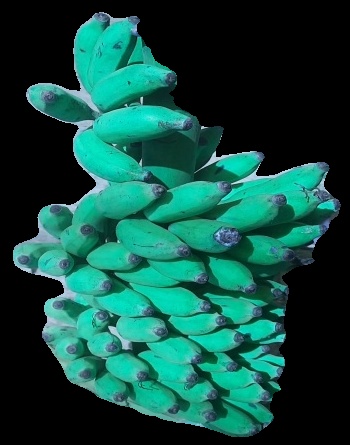
Variety: elakki-bale
Grade: grade3